Mississippi River System

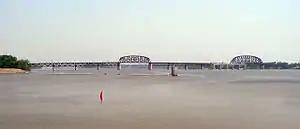
The widest point of the Ohio River near Louisville

The Ohio River runs 981 miles (1582 km) long, starting at the meeting of the Allegheny River and the Monongahela River in Pittsburgh, Pennsylvania; ending in Cairo, Illinois, where it then flows into the Mississippi. The Ohio River drains portions of eight states, including, Illinois, Indiana, New York, Ohio, Kentucky, Pennsylvania, Tennessee, and West Virginia.